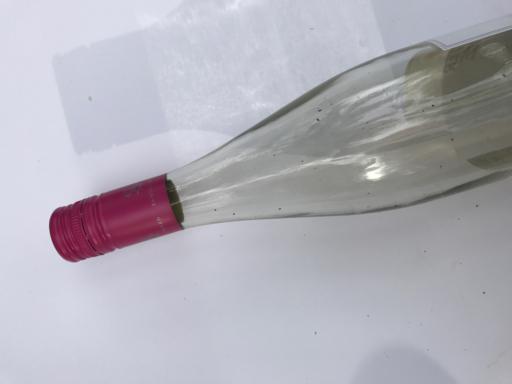
Label: glass